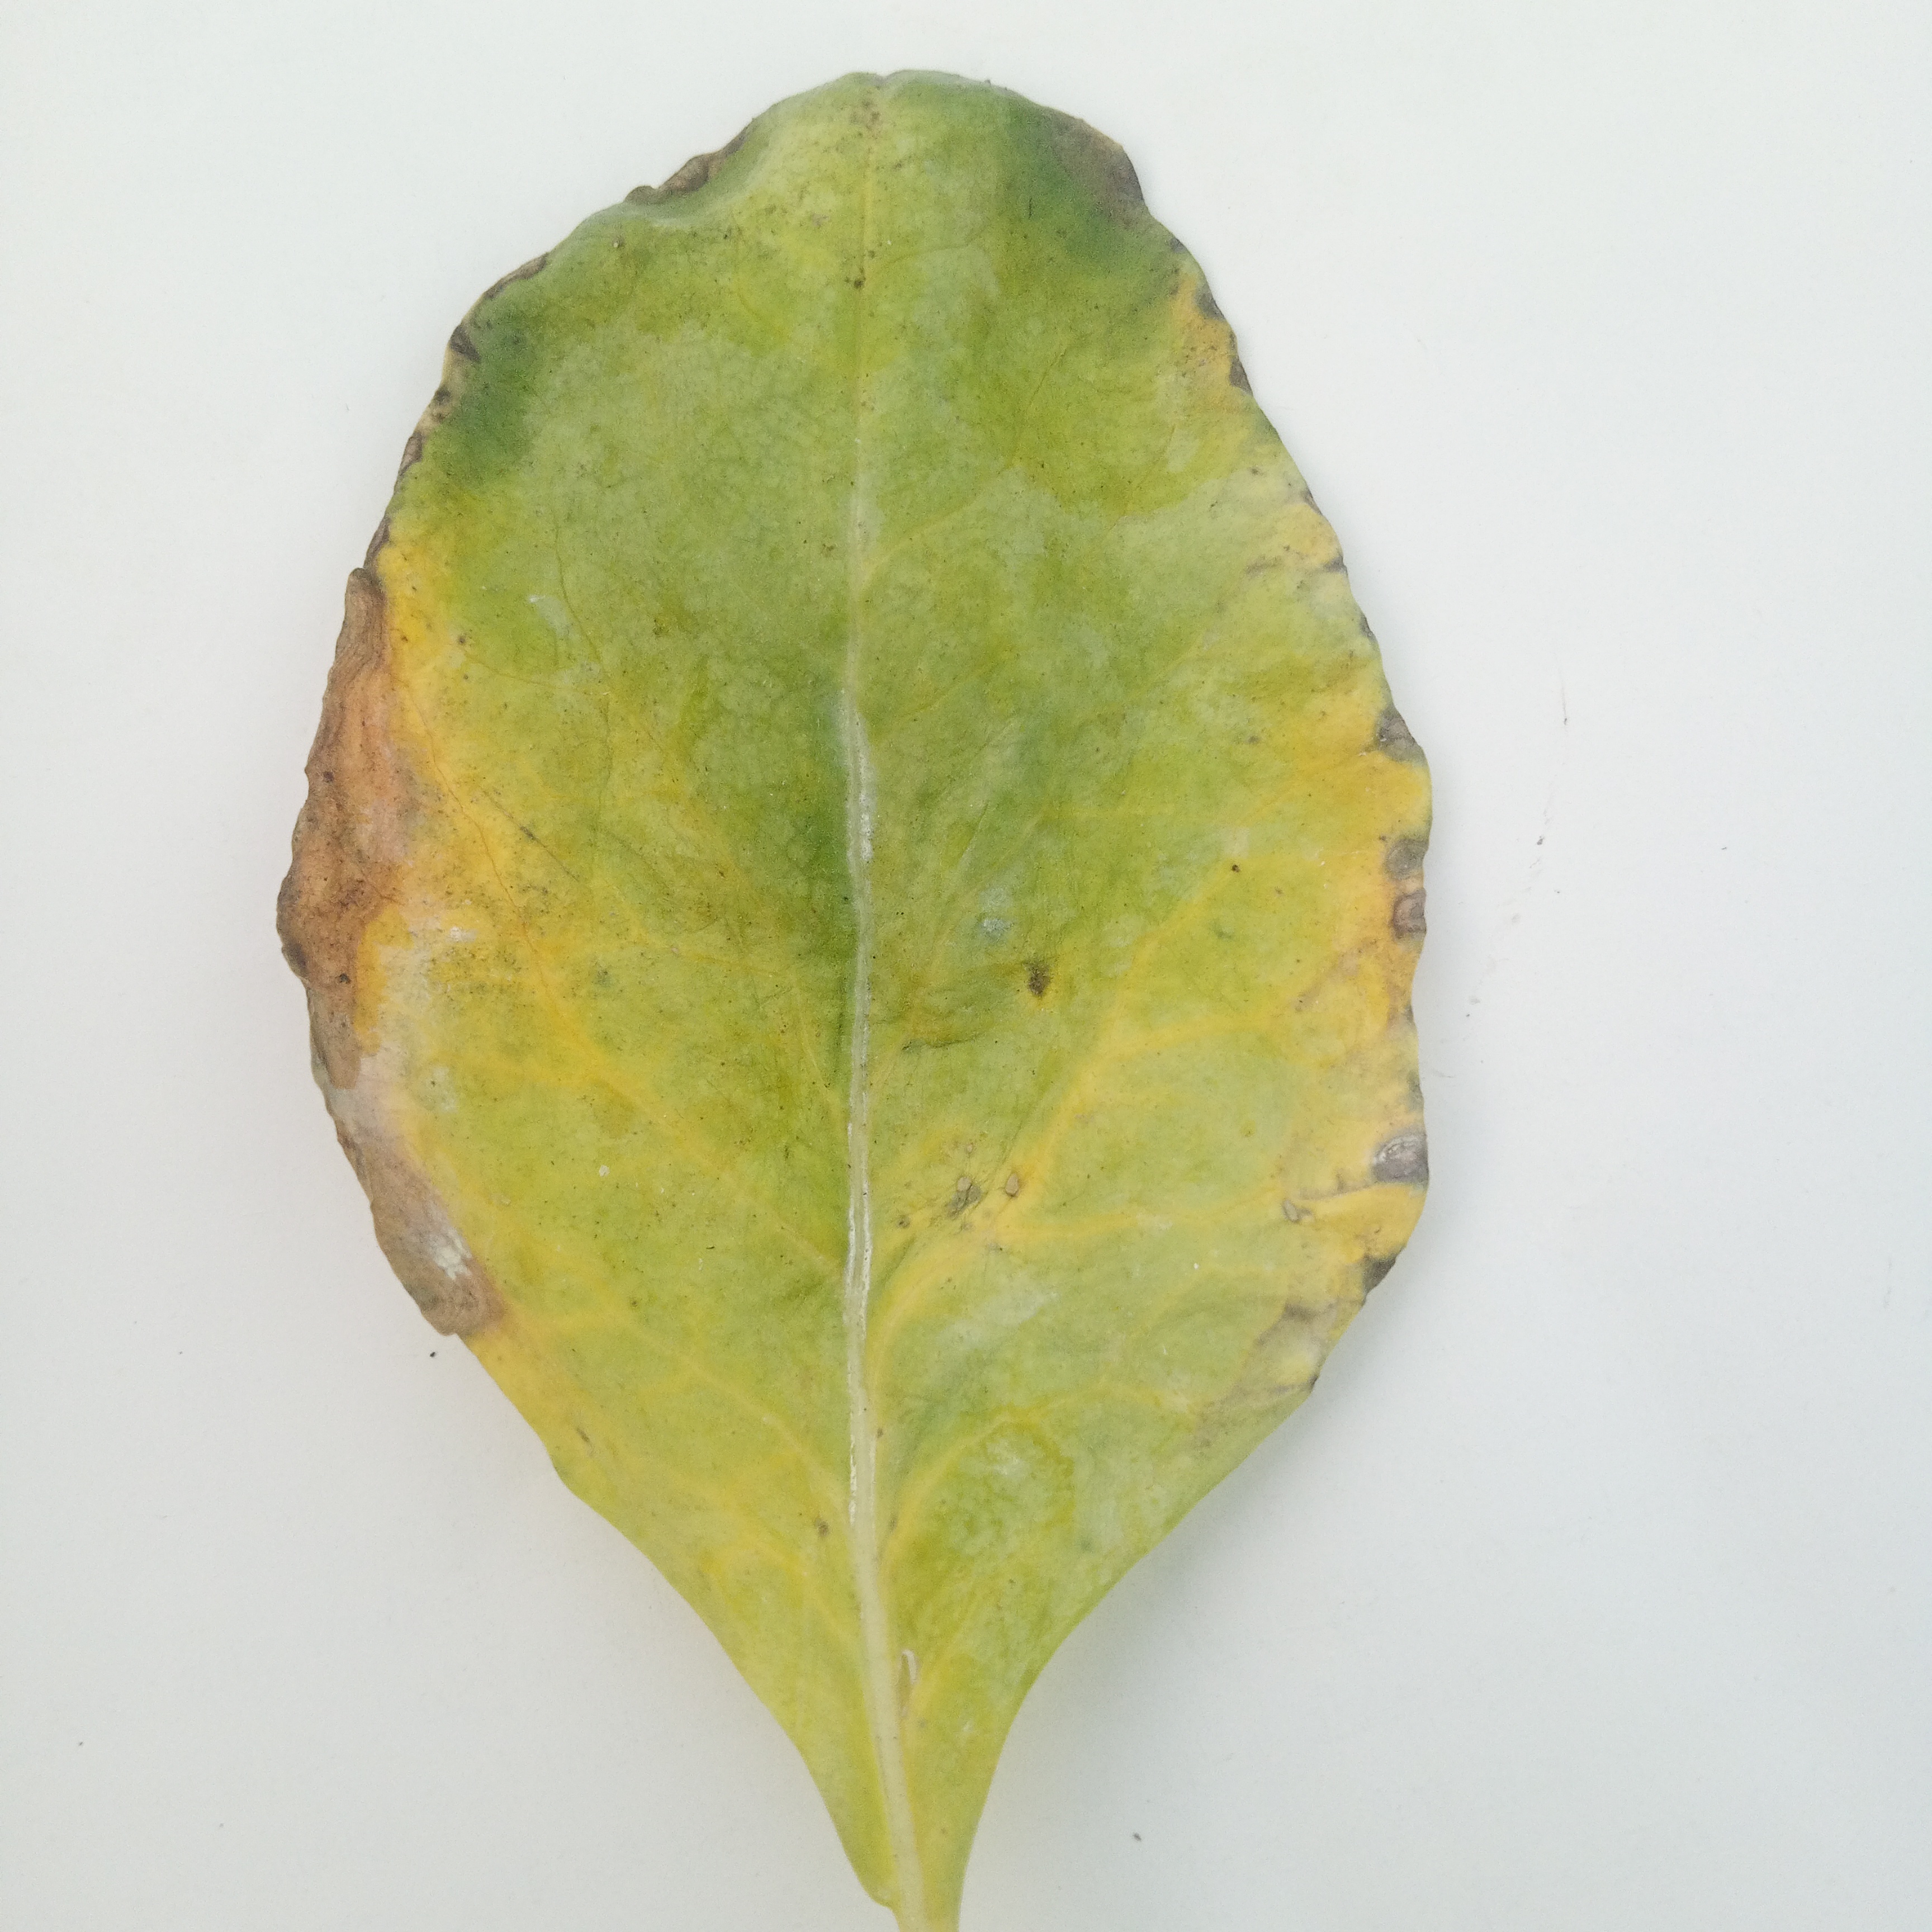
Label: Black Rot